2018 WTA Elite Trophy

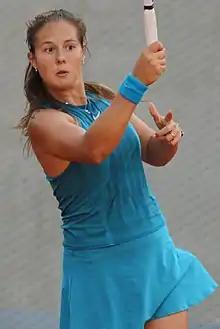
Kasatkina won at Moscow.

The field consists of the top eleven players not already qualified for the 2018 WTA Finals, plus either (a) the 12th-player not qualified for 2018 WTA Finals, or (b) a wild card. The final two alternates for the 2018 WTA Finals will be eligible to play in the WTA Elite Trophy even if they participate in the WTA Finals. Point totals are calculated by combining points obtained from sixteen tournaments. Of these sixteen tournaments, a player's results from the four Grand Slam events, the four Premier Mandatory tournaments, and (for Top 20 players at the end of 2018) the best results from two Premier 5 tournaments must be included.